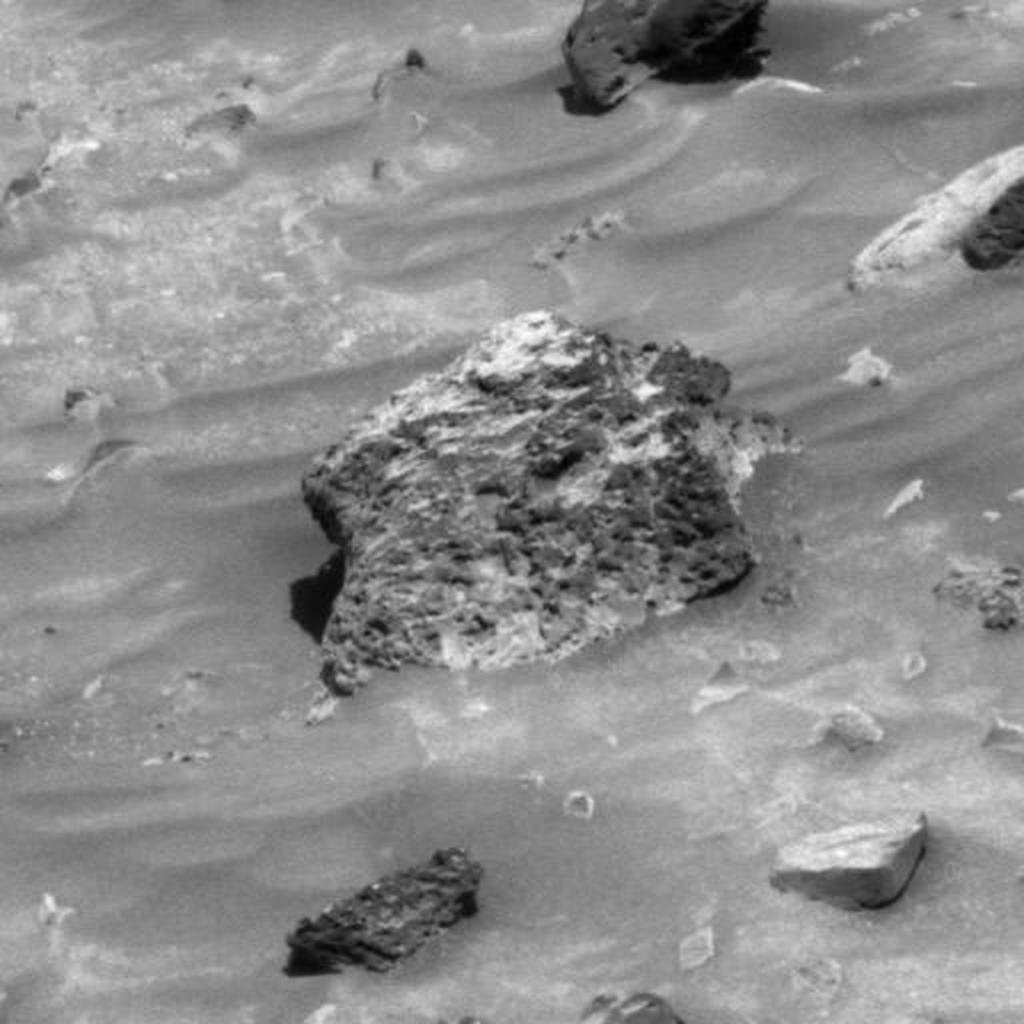
Surface features visible: Rock Outcrops, Clasts, Dunes/Ripples, Rock (Round Features), Soil, Nearby Surface